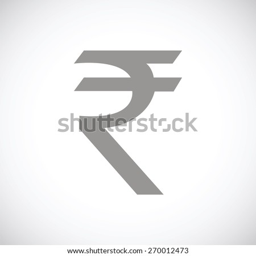
rupee web black icon on a white background